2012 Czech regional elections

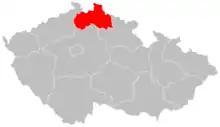

Czech Social Democratic Party won 2008 election in region with 42.63% of votes and formed coalition with Communist Party of Bohemia and Moravia.